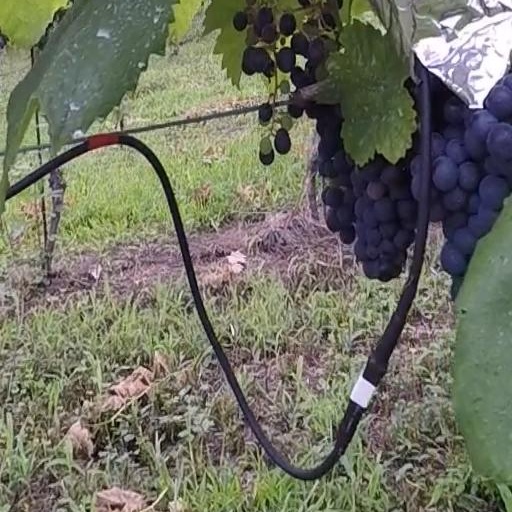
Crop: grape